LANSA Flight 502

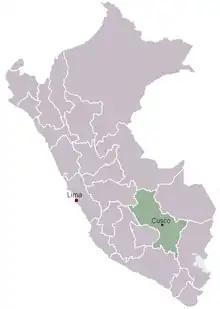
Map of Peru depicting Flight 502 origin and intended destination

The crash was investigated by the Peruvian government, which published a Final Report on 3 September 1970. The report concluded that the accident was caused by failure of the number 3 engine immediately after takeoff, followed by failure of the flight crew to properly execute the appropriate engine-out procedures, which led to the crash. There was also evidence of failure by LANSA to perform proper maintenance on the aircraft, which could have prevented the engine failure.